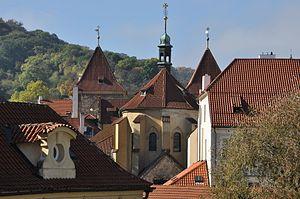
L’église Notre Dame-sous-la-chaîne est un édifice médiéval resté inachevé, commencé en style roman. Avec les bâtiments voisins du quartier de Mala Strana, il est protégé en tant que monument culturel de la République tchèque.